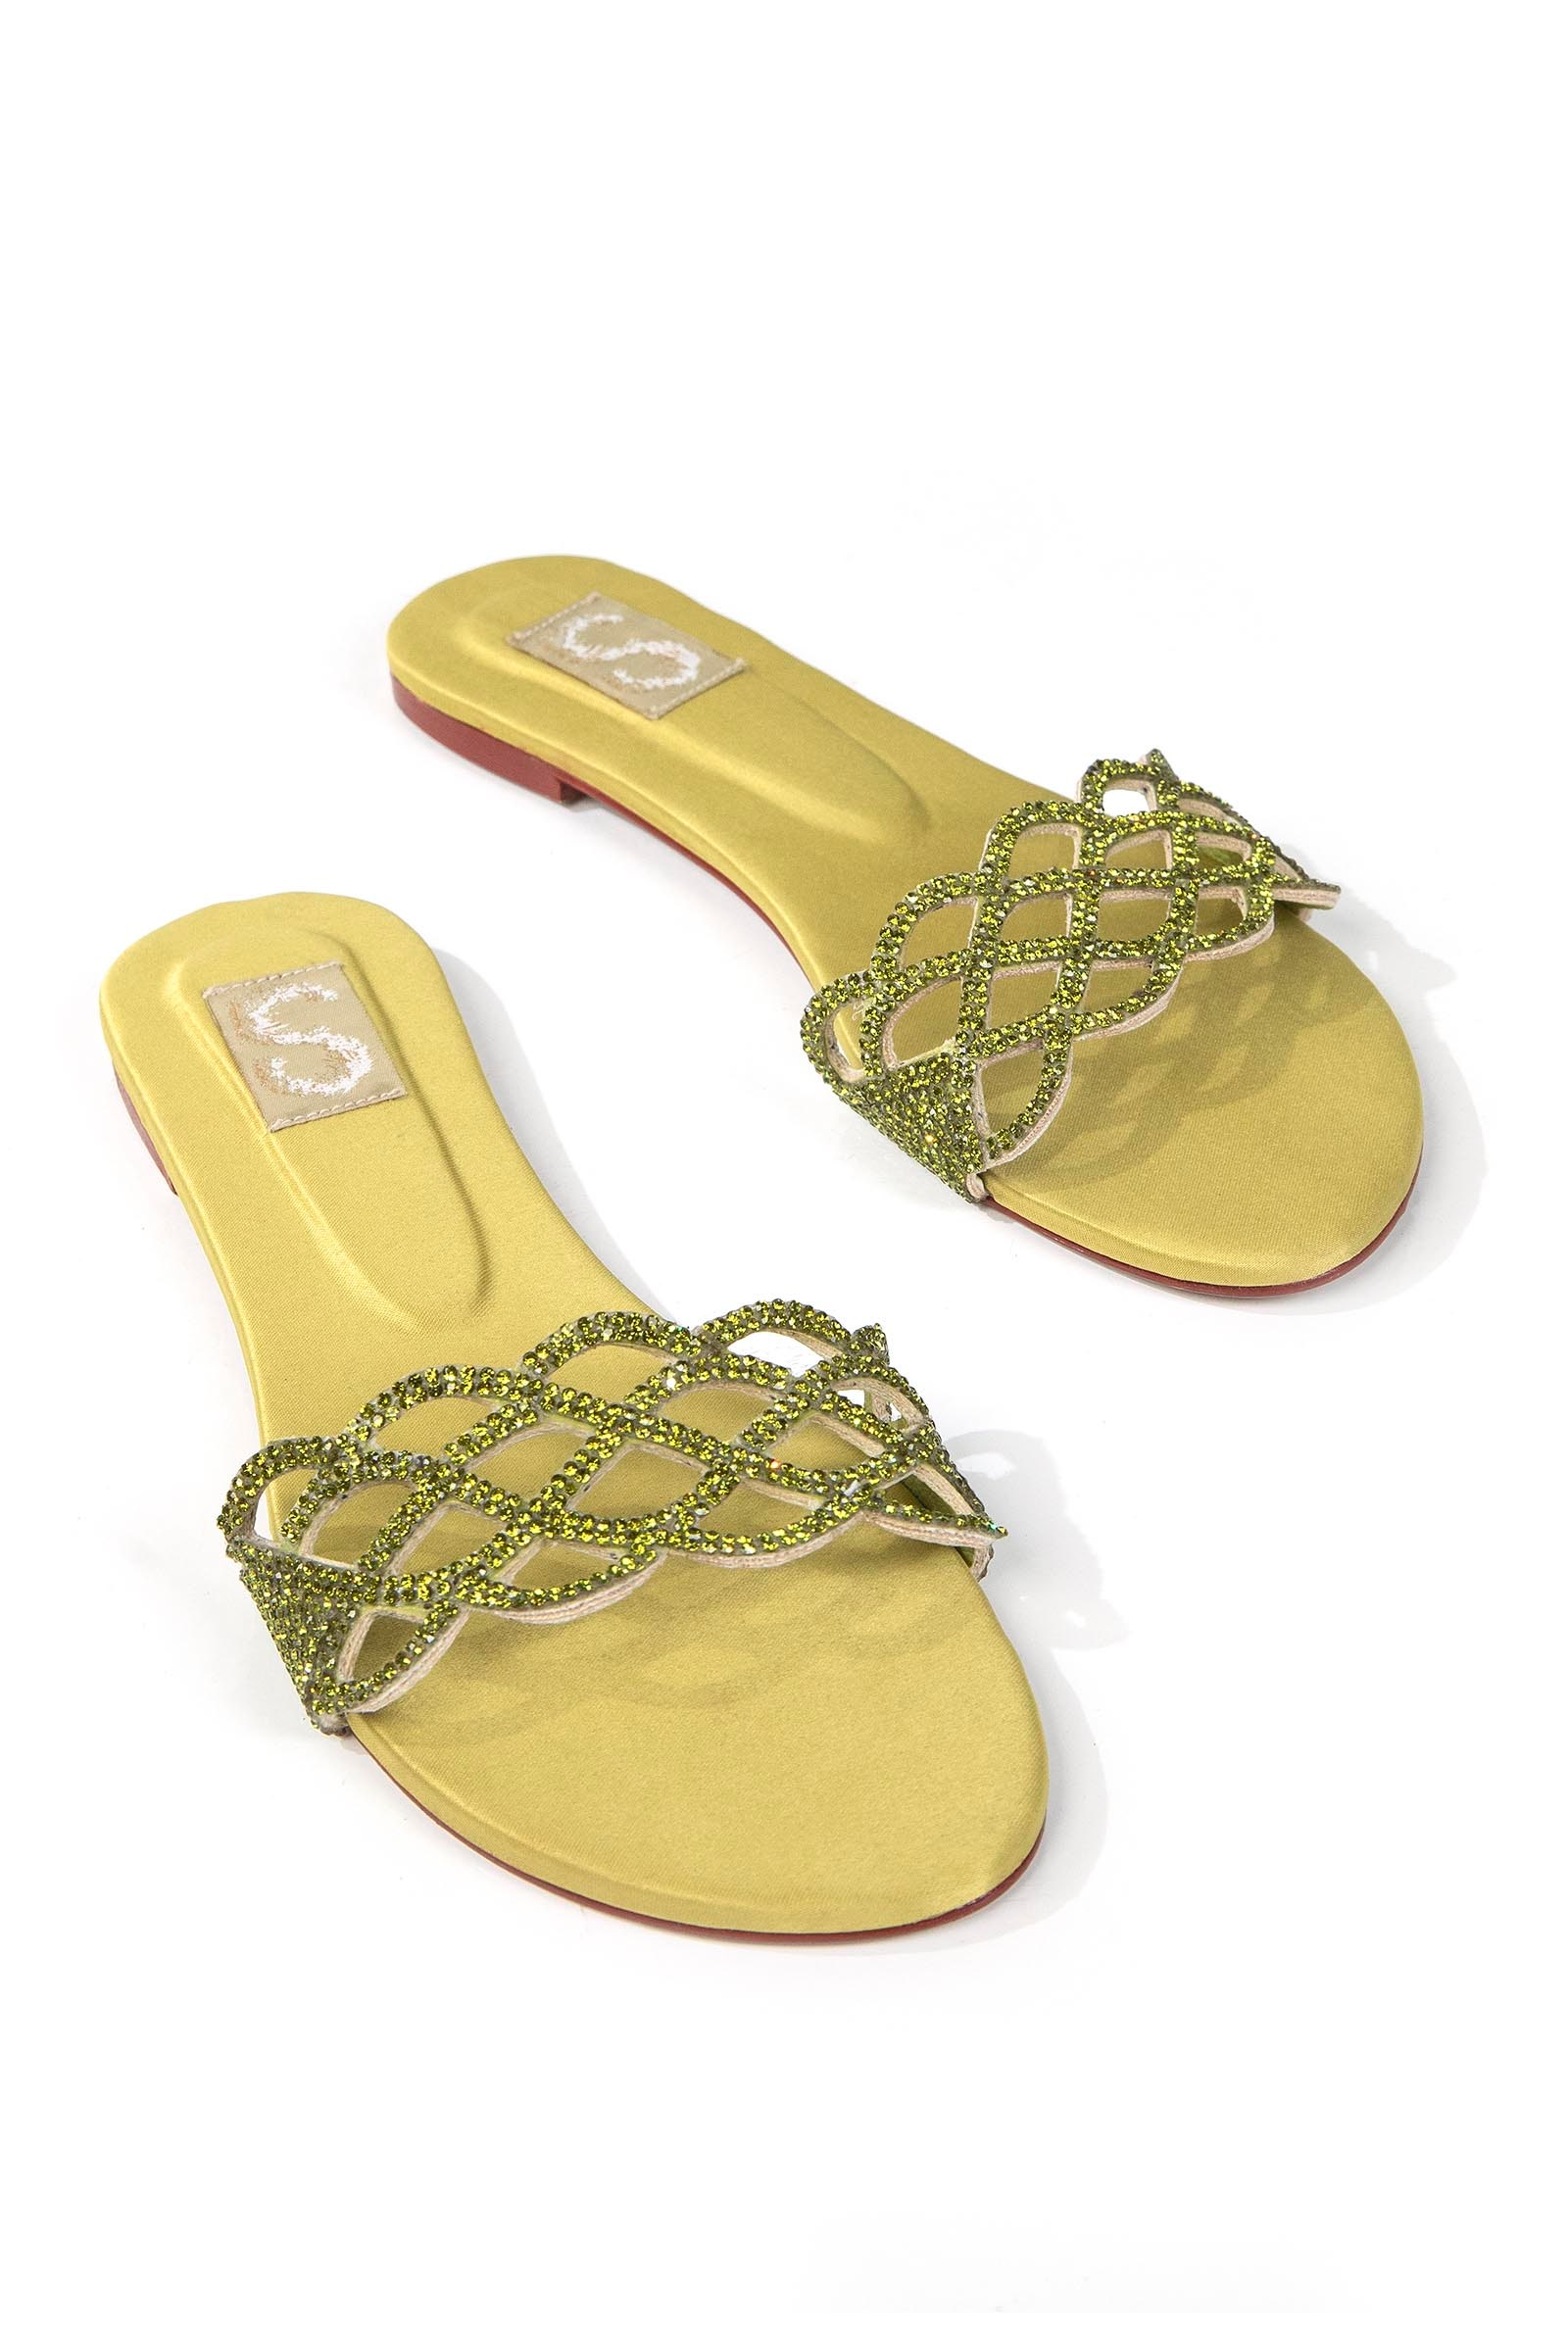
yellow green diamond embroidered sandal